Emma Fuhrmann

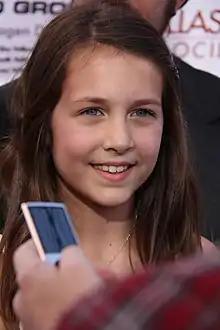
Fuhrmann in 2012

Emma Cate Fuhrmann (born September 15, 2001) is an American actress known for her work as Finnegan O'Neil in "The Magic of Belle Isle" (2012), Espn Friedman in "Blended" (2014), and Cassie Lang in "" (2019).